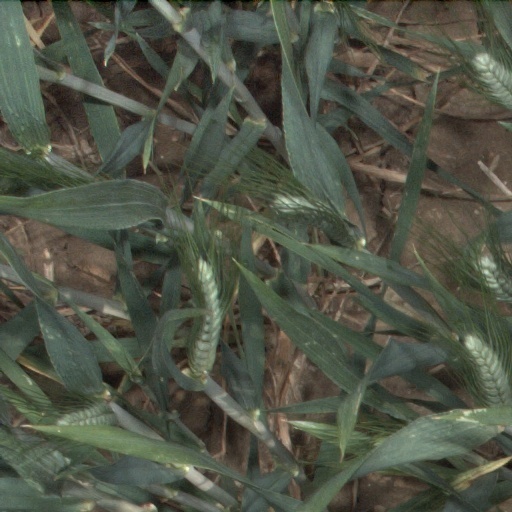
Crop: wheat